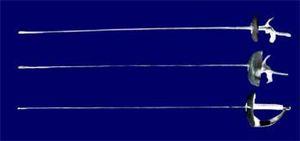
L’escrime est un sport de combat. Il s’agit de l’art de toucher un adversaire avec la pointe ou le tranchant d’une arme blanche sur les parties valables sans être touché.